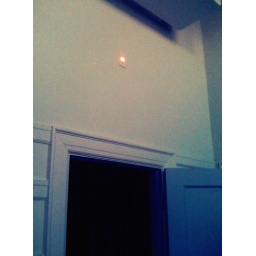
Little red light above the door to the Mason Hall